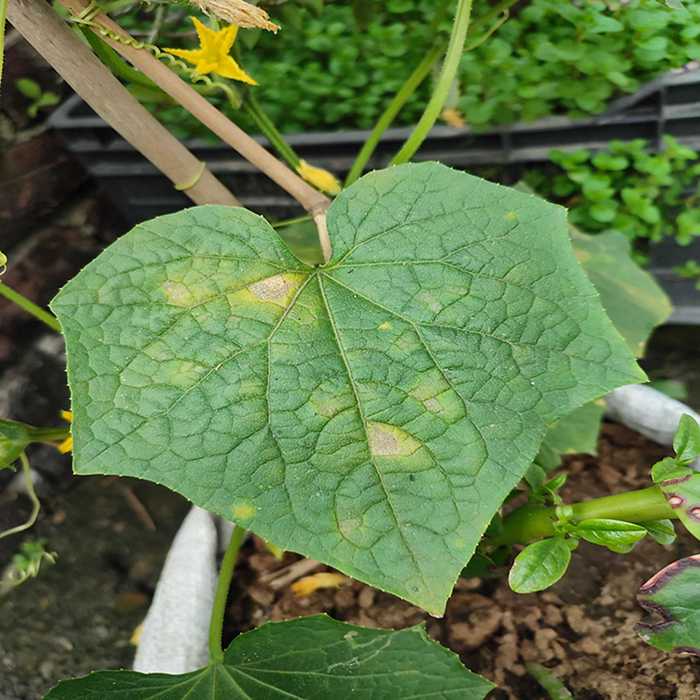
Plant: Cucumber
Label: Downy mildew